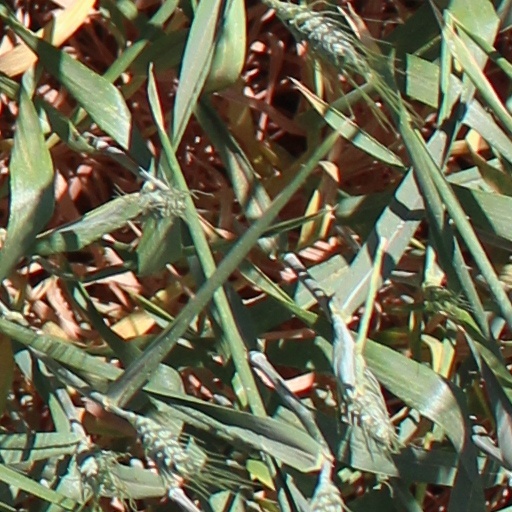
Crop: wheat